Aitken Spence

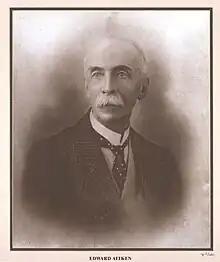
Edward Aitken

By the 1880s, Aitken Spence had also secured the shipping agencies Koninklijke Rotterdamsche Lloyd and Stoomvaart Maatschappij Nederland for Ceylon. The company moved into plantations sector as an agency house in the early 1900s and with the onset of the Great Depression, began to withdraw from its trading business. In 1918, Aitken Spence purchased the Freudenberg Building in Colombo, and made it its company headquarters having renamed the building the Lloyds Building. As a pioneer in port operations, Aitken Spence was entrusted in coordinating the Operations of Colombo Port during the Second World War.